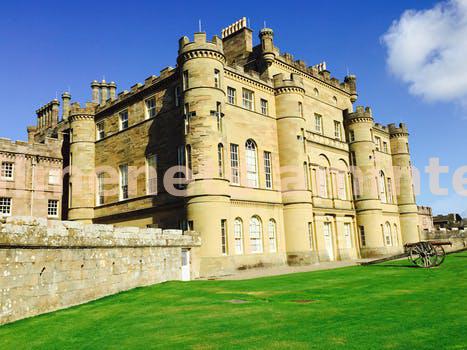
Label: Watermark